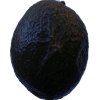
Label: black_avocado